Jägerstab

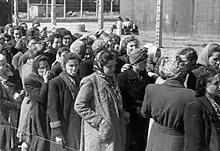
Hungarian Jewish women selected for slave labour at Auschwitz

The task force immediately began implementing plans to expand the use of slave labour in the aviation industry. On 9 March 1944, Heinrich Himmler, the head of the SS, informed the Aviation Minister and head of the Air Force Hermann Göring that the SS would provide 100,000 prisoners to move aircraft production underground. These prisoners were to be obtained by deporting Hungarian Jews to Auschwitz as part of Operation Höss. The need for labor to increase fighter production was used to justify the deportations to the Hungarian government. Of the 437,000 Hungarian Jews deported between May and July 1944, about 320,000 were gassed on arrival at Auschwitz and the remainder forced to work. Only about 50,000 survived.